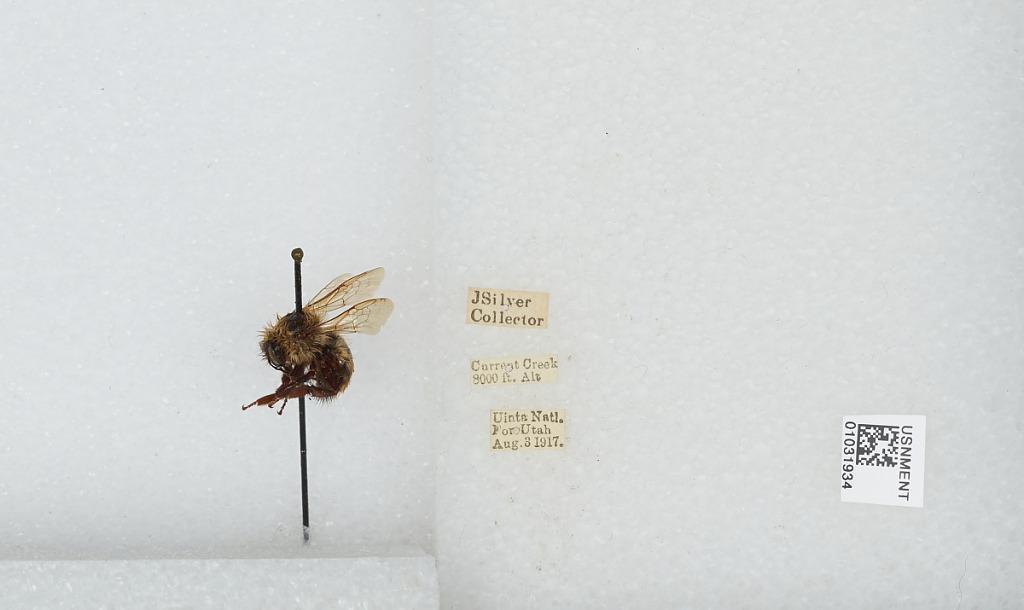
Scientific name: Bombus (Cullumanobombus) rufocinctus Cresson
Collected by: J. Silver
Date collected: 1917-8-3
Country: United States
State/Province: Utah
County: Utah
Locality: Currant Creek, Uinta National Forest
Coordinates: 40.3561, -111.087